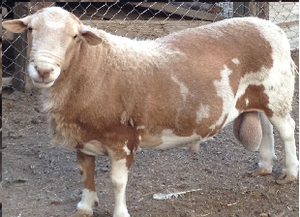
Le cheptel ovin mondial compte un milliard de têtes. Classées par pays, voici une liste des principales races de moutons connues :